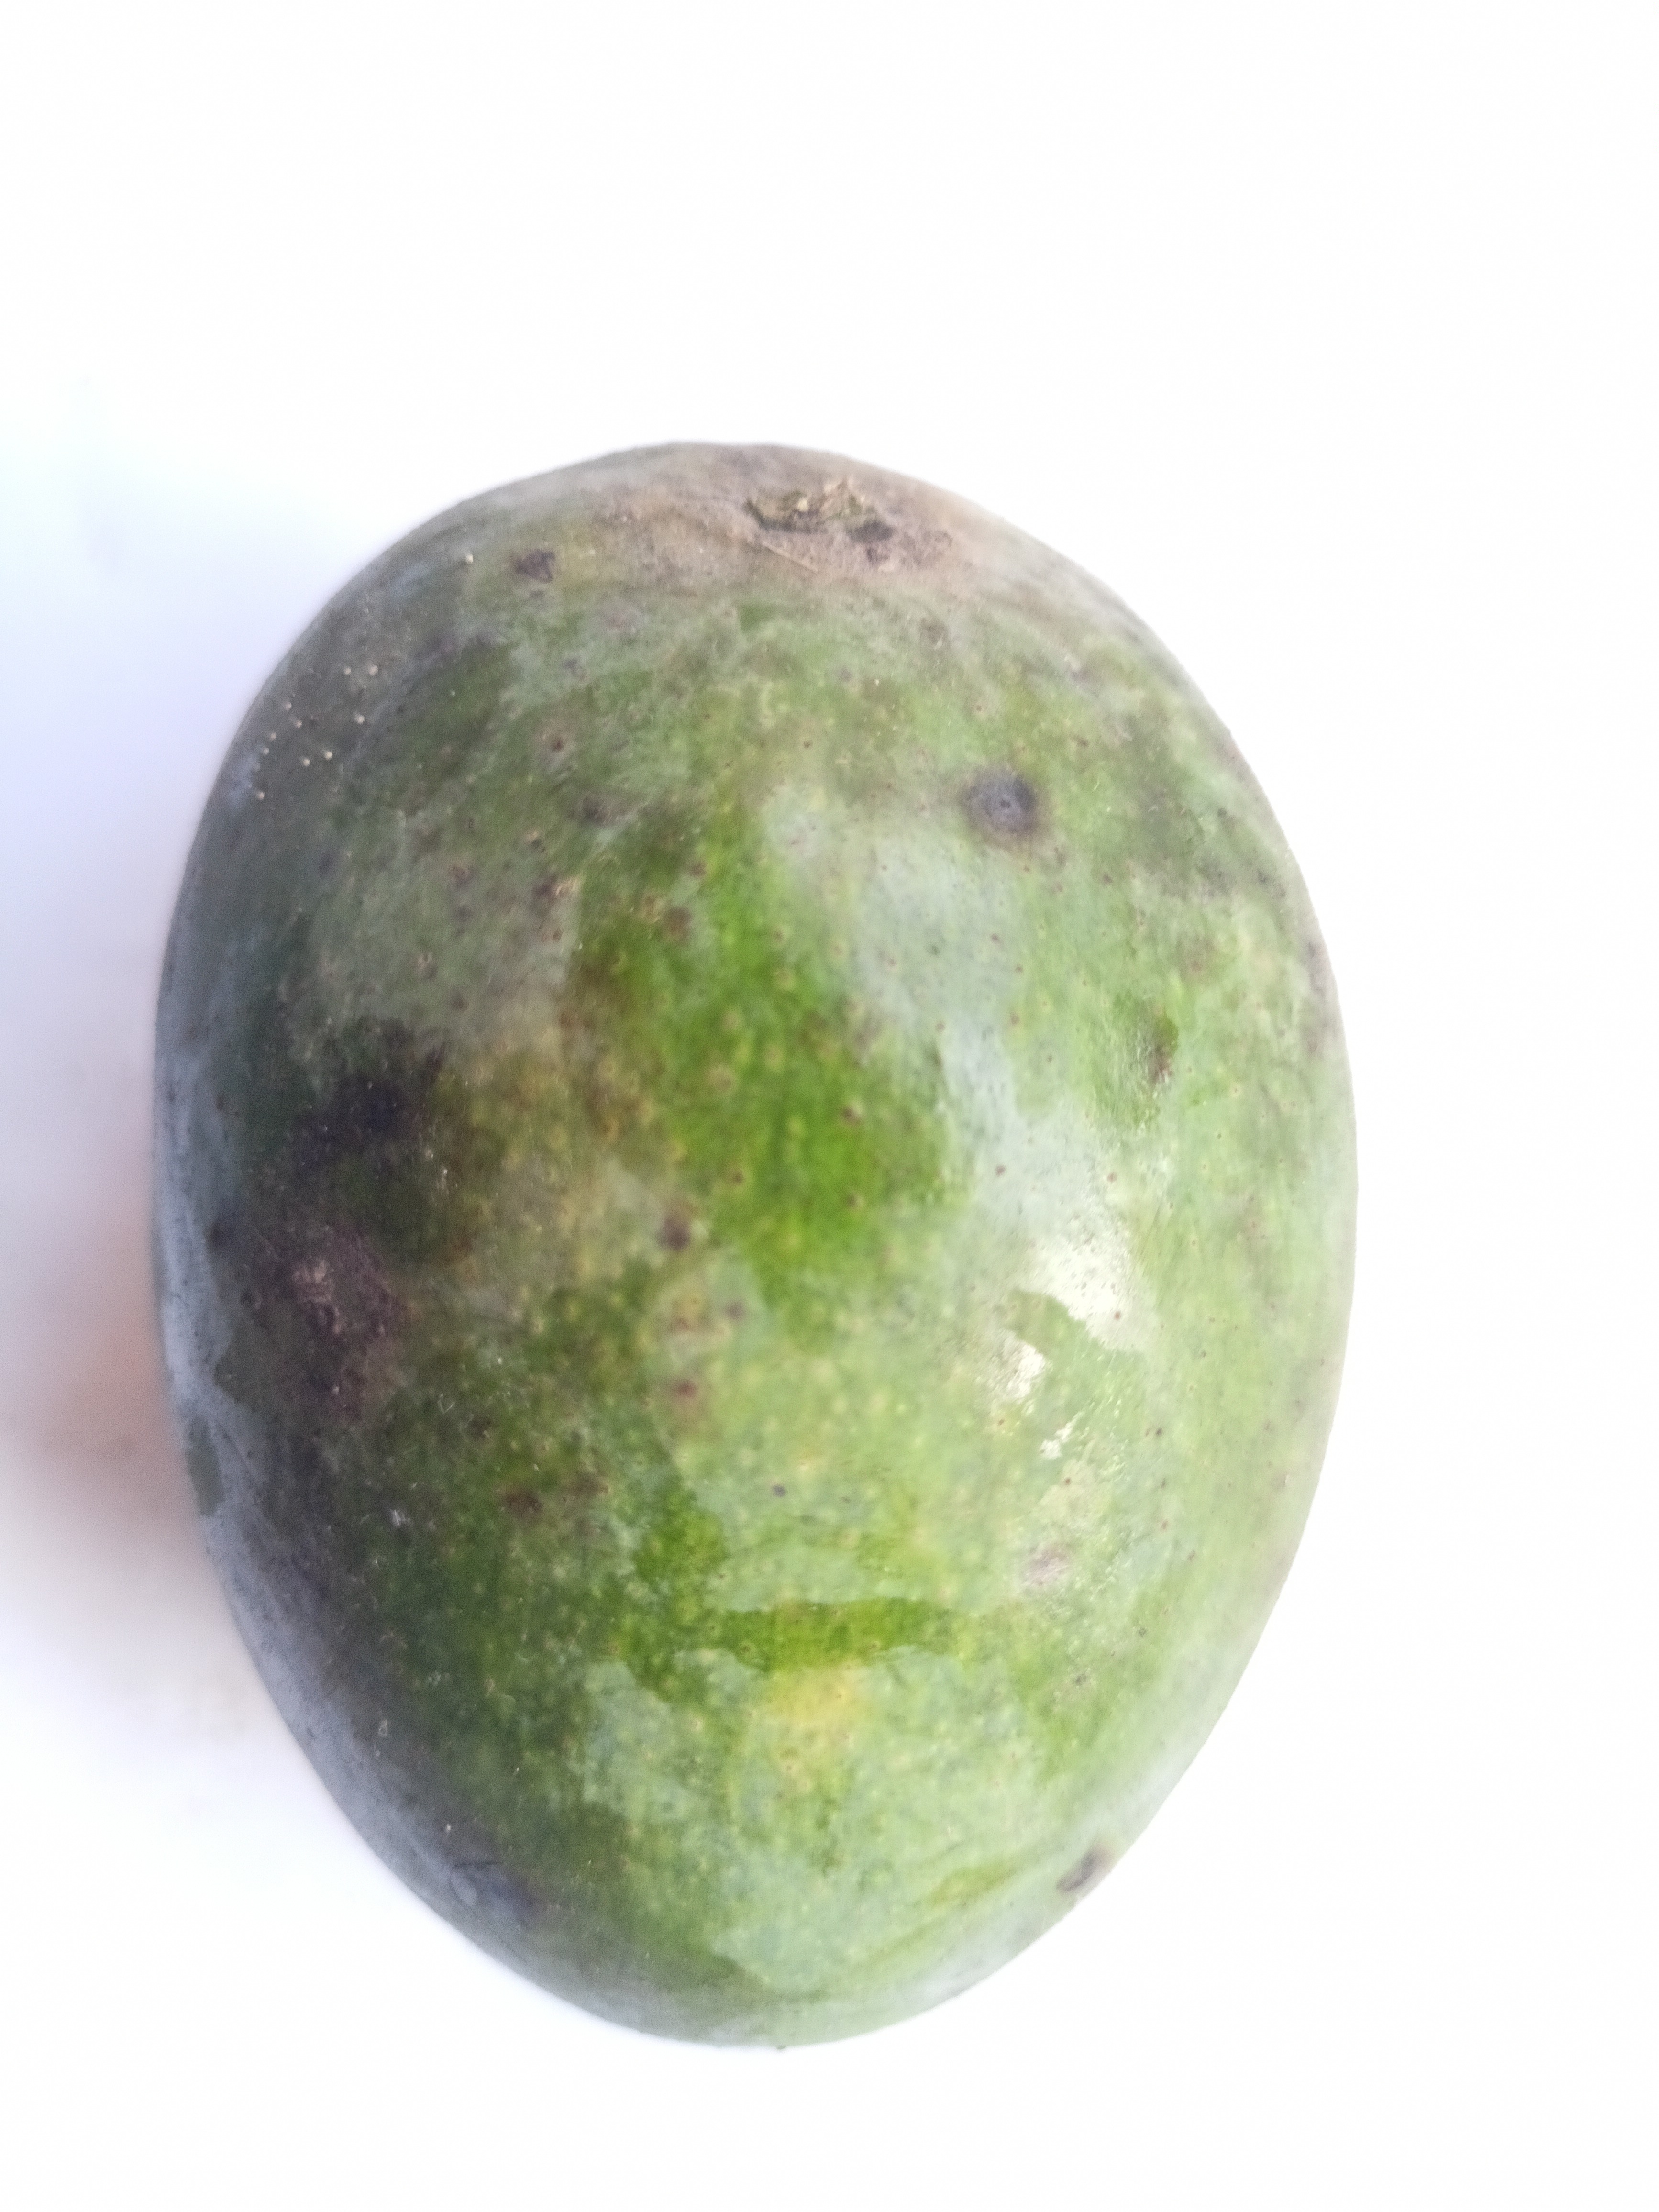
Mango variety: Khrishapat